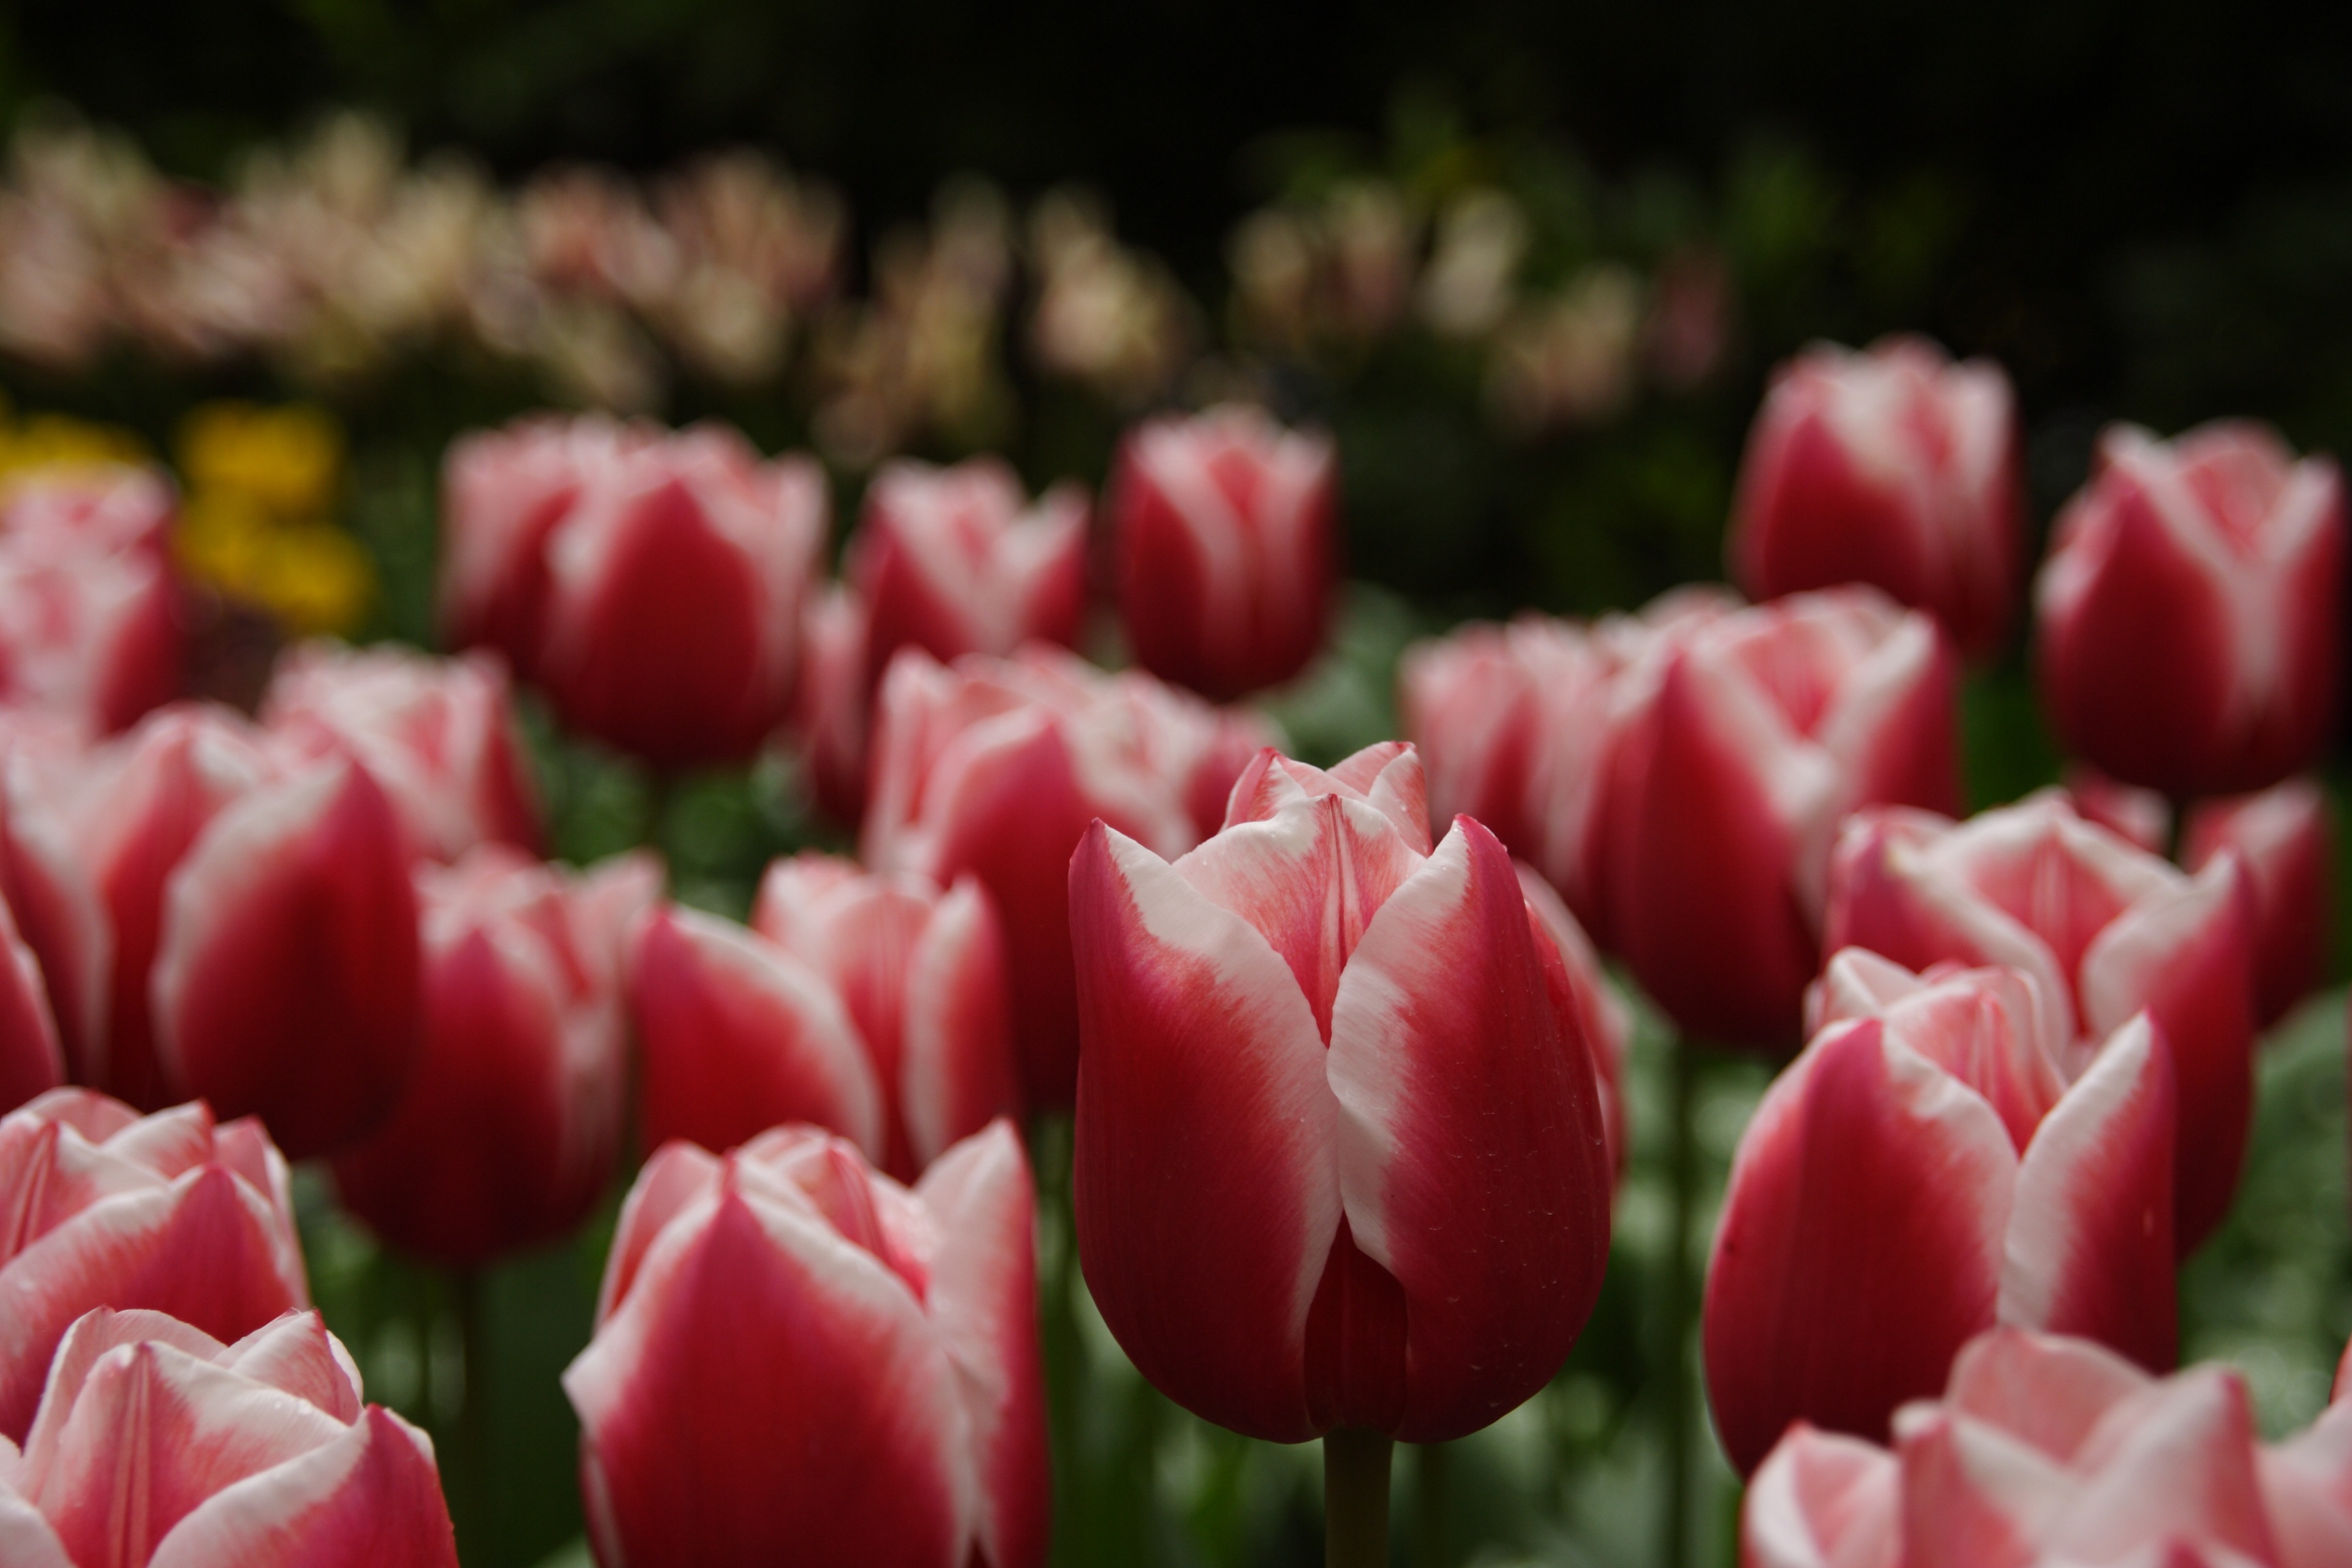
plant, flower, petal, tulip, flowering plant, lily family, land plant